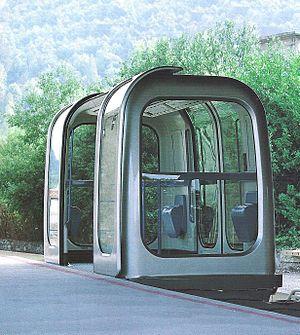
SK 6000 est un système de transport hectométrique. Il fut construit à l'aéroport de Paris-Charles-de-Gaulle et circule toujours à Shanghai.
Le SK est un système de transport hectométrique construit par la société Soulé de Bagnères-de-Bigorre. Le nom SK provient des initiales du fabricant Soulé, et de son concepteur Yann de Kermadec.